Lexington, Kentucky

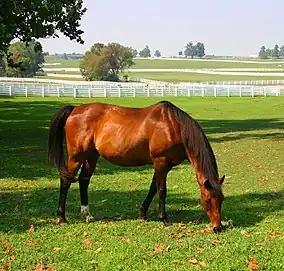
Lexington's strict urban growth boundary protects area horse farms from development.

Lexington has had to manage a rapidly growing population while working to maintain the character of the surrounding horse farms that give the region its identity. In 1958, Lexington enacted the nation's first urban growth boundary, restricting new development to an urban service area (USA). It set a minimum area requirement of to maintain open space for landholdings in the rural service area.